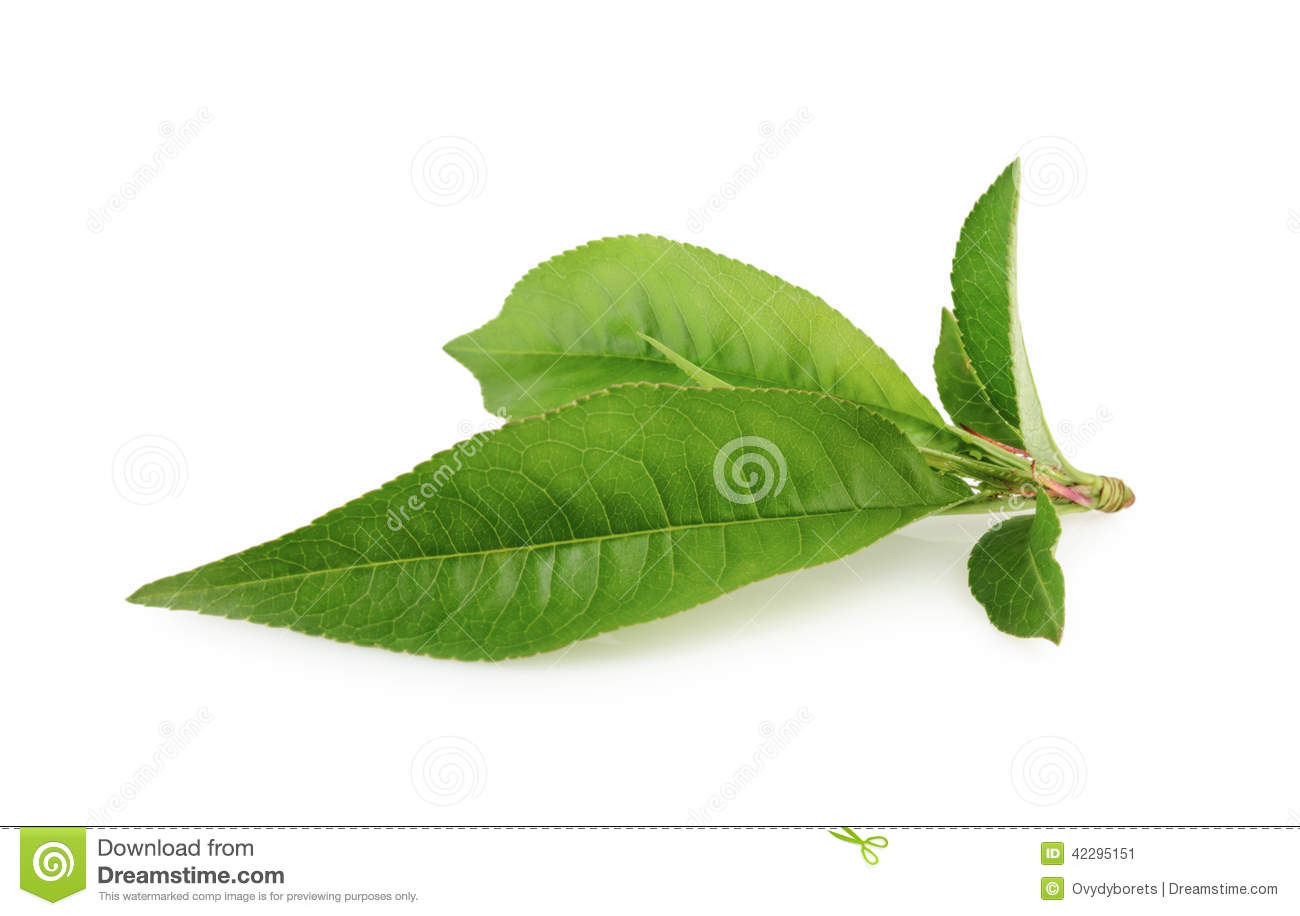
Labels: Peach leaf, Peach leaf, Peach leaf, Peach leaf